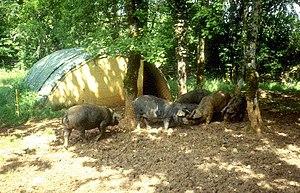
Porcs gascons engraissés sous couvert de chênes pubescents avec cabane, essai réalisé par l'Ecole nationale vétérinaire de Toulouse dans un élevage de la forêt de Caylus (Tarn-et-Garonne).
Le porc gascon est une race porcine locale du sud-ouest de la France appartenant au type ibérique élevé pour l'alimentation. Il est également élevé dans le cadre d'une filière et, individuellement, en production fermière pour la transformation en charcuteries et salaisons de grandes qualités vouées au commerce.